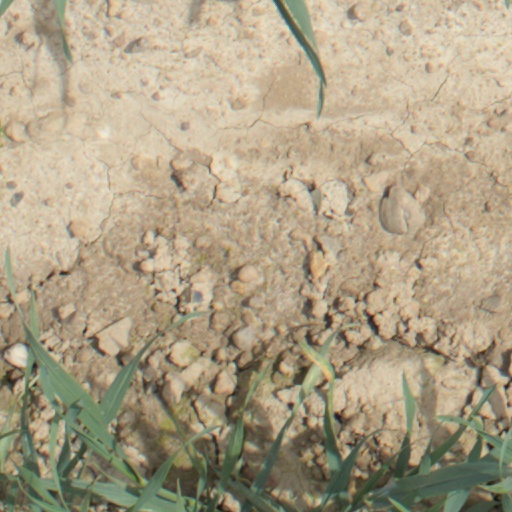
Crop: wheat